Mali Empire

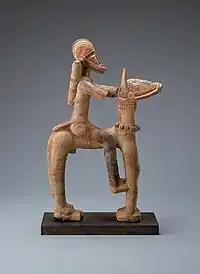
Terracotta figurine of an equestrian figure, circa 13th-15th century

Much of the recorded information about the Mali Empire comes from 14th century Tunisian historian Ibn Khaldun, 14th century Moroccan traveller Ibn Battuta and 16th century Andalusian traveller Leo Africanus. The other major source of information comes from Mandinka oral tradition, as recorded by storytellers known as griots. Imperial Mali is also known through the account of Shihab al-'Umari, written in about 1340 by a geographer-administrator in Mamluk Egypt. His information about the empire came from visiting Malians taking the hajj, or pilgrim's voyage to Mecca. He had first-hand information from several sources, and from a second-hand source he learned of the visit of Mansa Musa. The traveller Ibn Battuta, who visited Mali in 1352 left the first account of a West African kingdom made directly by an eyewitness; the others are usually second-hand. The third great account is that of Ibn Khaldun, who wrote in the early 15th century. While the accounts are of limited length, they provide a fairly good picture of the empire at its height.